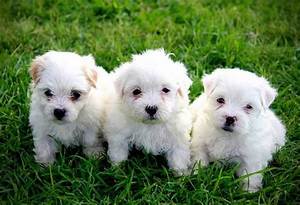
Label: dog